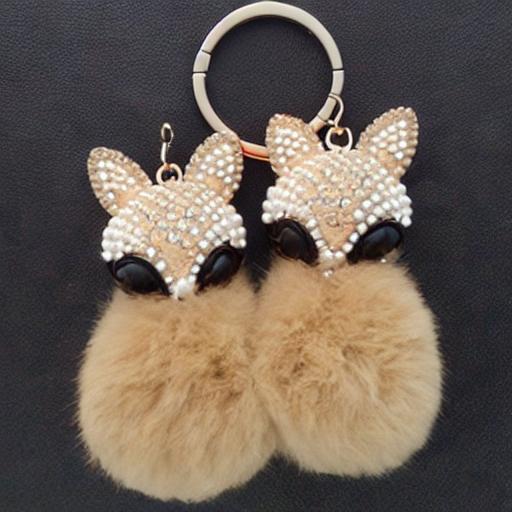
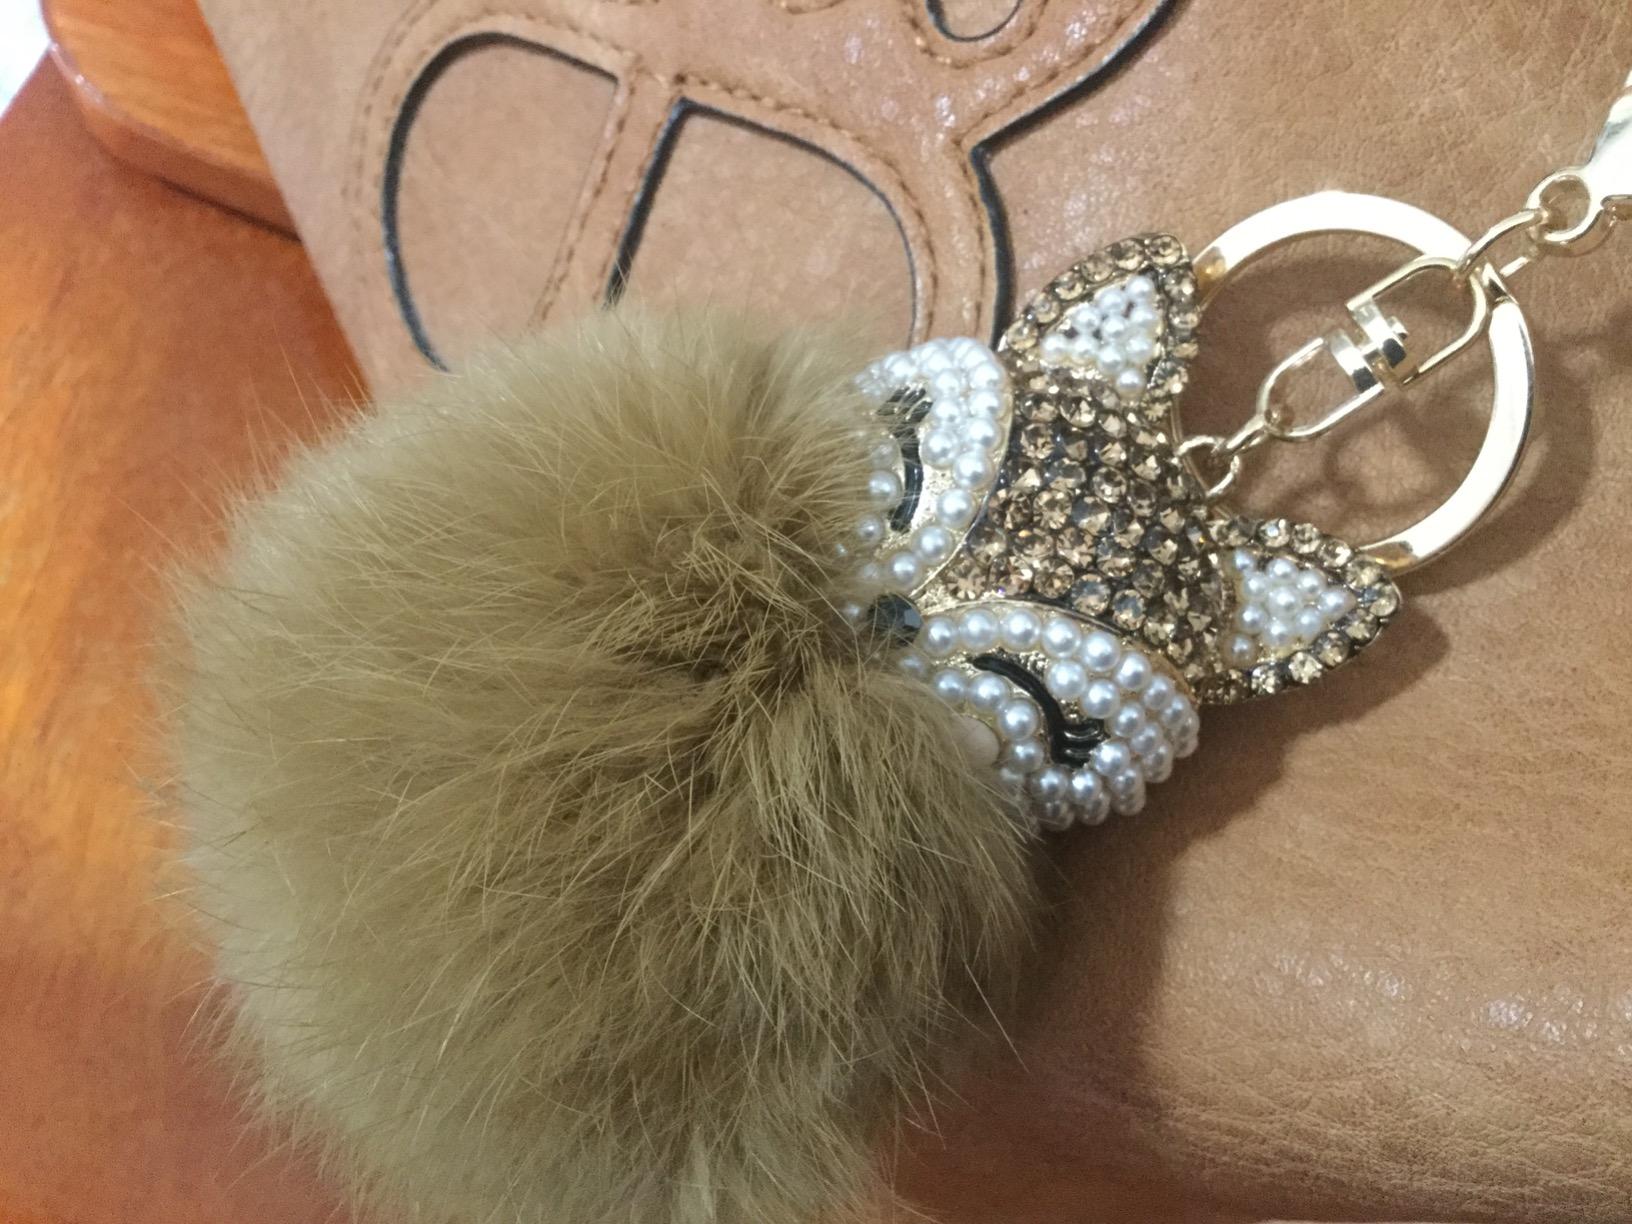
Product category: accessories_keychain
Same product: no